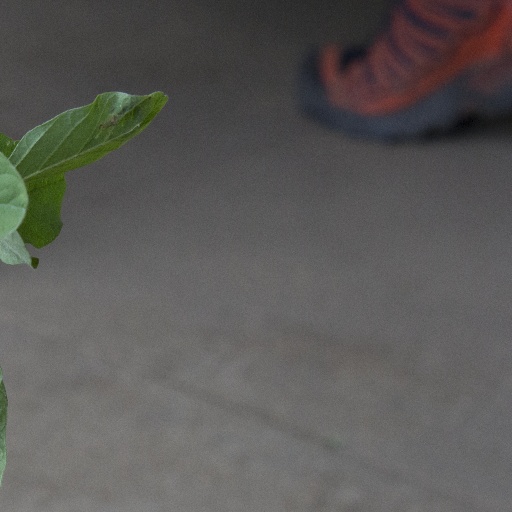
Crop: soybean